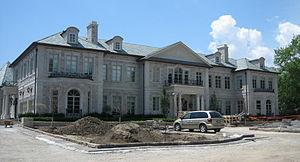
73, Chemin de Bridle, Quartier de Bridle Path, Toronto, Ontario, Canada.
Cette liste non exhaustive répertorie les principaux châteaux au Canada.